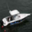
Label: ship